List of phenyltropanes

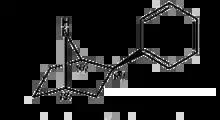
"cf." EXP-561 & BTQ.

Azabornanes with longer substitutions at the 3β-position (benzoyloxys alkylphenyls, carbamoyls etc.) or with the nitrogen in the position it would be on the piperidine homologues ("i.e." arrangements of differing locations for the nitrogens being either distal or proximal within the terms required to facilitate the framework of the compound to a correlative proportion, functional for the given moiety), were not synthesized, despite conclusions that the nitrogen to phenyl length was the issue at variance enough to be the interfering factor for the proper binding of the compressed topology of the azabornane. Carroll, however, has listed benzoyloxy azabornanes in patents.